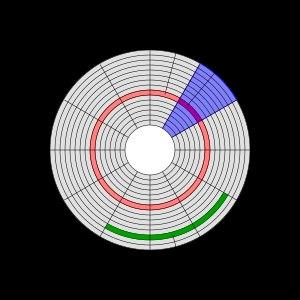
Le secteur est la plus petite unité physique de stockage sur un support de donnée. Sa capacité est au minimum de 4.096 octets. Avant 2010, la capacité minimum était de 512 octets sur un disque dur ou une disquette et 2048 octets pour un disque optique.